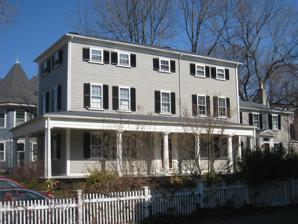
Building: Walter Frost House
Country: United States of America
Year built: 1807
Historic house in Massachusetts, United States United States historic place Walter Frost House U.S. National Register of Historic Places Show map of Massachusetts Show map of the United States Location Cambridge, Massachusetts Coordinates 42°23′9.7″N 71°7′2.0″W / 42.386028°N 71.117222°W / 42.386028; -71.117222 Built 1807 Architect Saunders, William Architectural style Federal MPS Cambridge MRA NRHP reference No. 82001942 Added to NRHP April 13, 1982 The Walter Frost House is an historic house at 10 Frost Street in Cambridge, Massachusetts .  The three-story wood-frame house was built in 1807, and was originally located on Massachusetts Avenue .  The Federal style house was moved to its present location in 1866 to make way for the North Avenue Congregational Church , which was moved to its site. The house was listed on the National Register of Historic Places in 1982. See also National Register of Historic Places listings in Cambridge, Massachusetts References